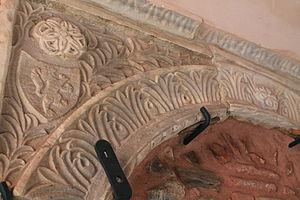
Bas-relief d'armoiries, Mosquée des Arabes (ancienne église des Dominicains), Constantinople.Türkçe: Arap camii